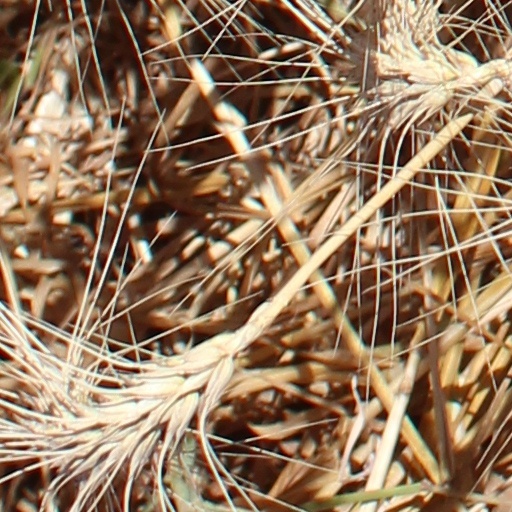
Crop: wheat